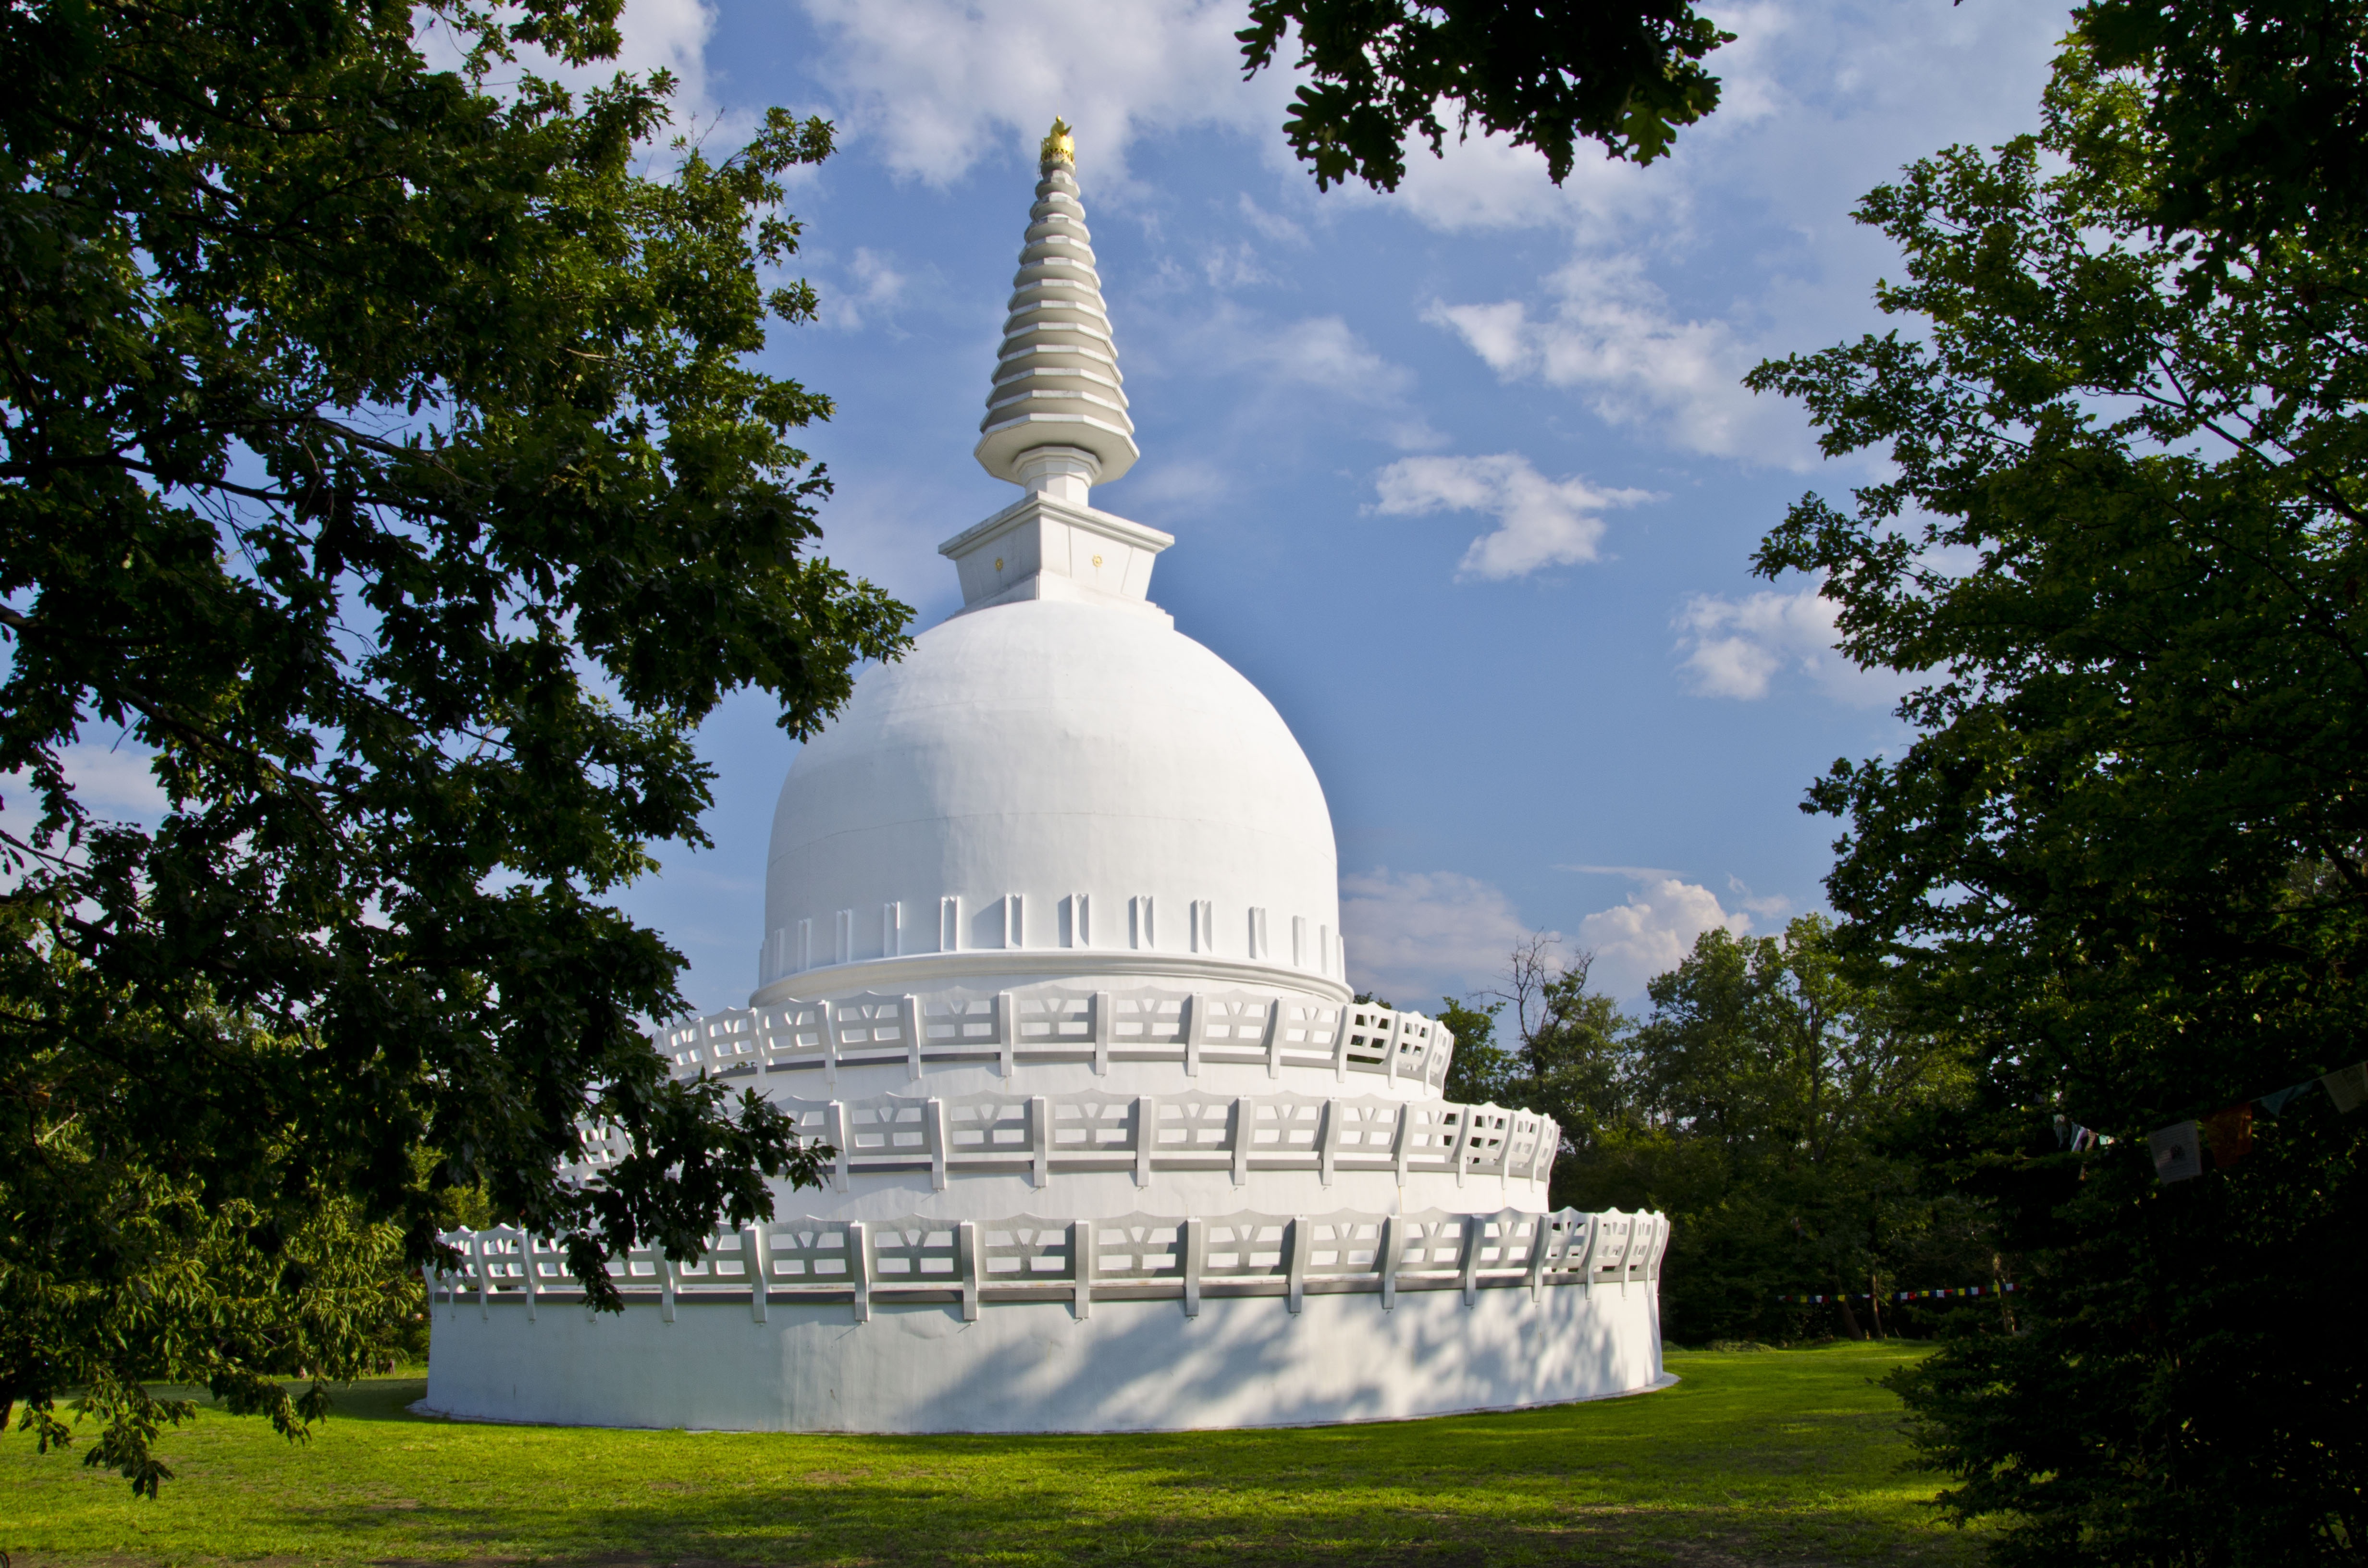
building, monument, statue, buddhism, religion, landmark, place of worship, memorial, temple, buddha, hungary, stupa, zalasanto